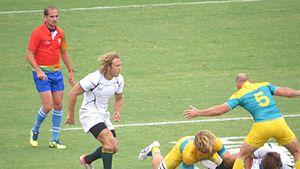
Werner Kok, né le 17 janvier 1993 à Nelspruit, est un joueur de rugby à sept et de rugby à XV sud-africain évoluant au poste d'ailier à XV et en centre à sept. Depuis 2013, il joue avec l'équipe d'Afrique du Sud de rugby à sept qui dispute les World Rugby Sevens Series, les Jeux olympiques, la coupe du monde et les Jeux du Commonwealth.
Alexandre Ruiz, né le 24 mars 1987 à Béziers, est un arbitre français de rugby à XV et à sept semi-professionnel. Il exerce en Top 14 depuis 2011. Il devient ensuite arbitre régulier de rugby à sept et est choisi par World Rugby pour les Jeux olympiques 2016.